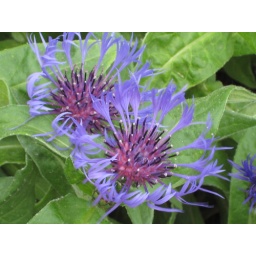
these flowers were out in forest park. what a lovely way to spend the weekend. thanks nat.